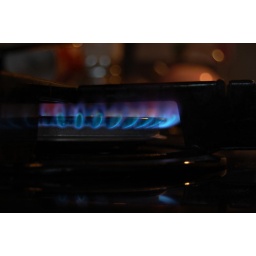
taken in the kitchen the things in the back are my kettel and cup stand